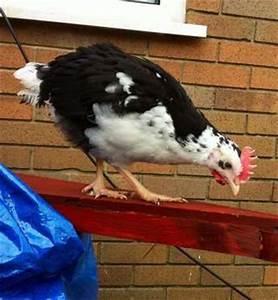
chicken